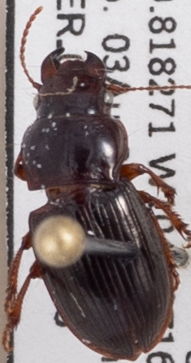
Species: Cratacanthus dubius
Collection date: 2022-08-03
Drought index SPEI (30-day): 0.32
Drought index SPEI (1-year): -1.69
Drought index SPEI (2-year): -1.13